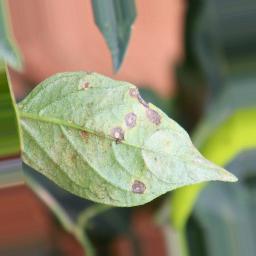
Label: cercospora